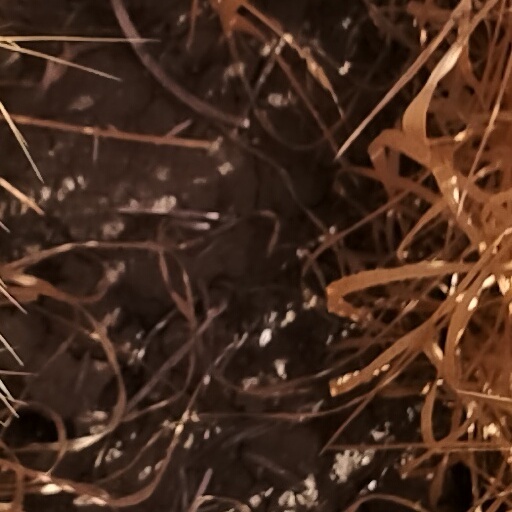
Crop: wheat